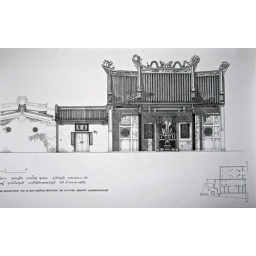
Hanging on the wall of a classroom in the Faculty of Architecture at RMUTT